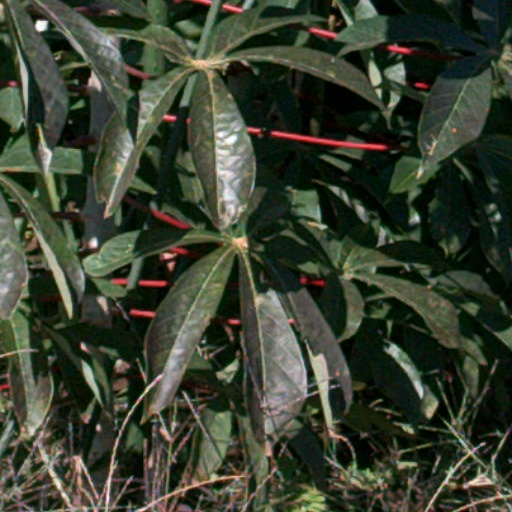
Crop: cassava